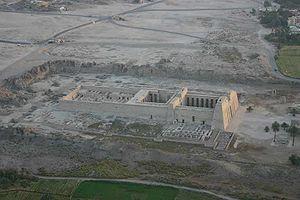
Médinet Habou, est une cité proche de Thèbes en Égypte, sur la rive ouest du Nil, en face de la cité moderne de Louxor et de son ancien temple dédié à Amon-Min.